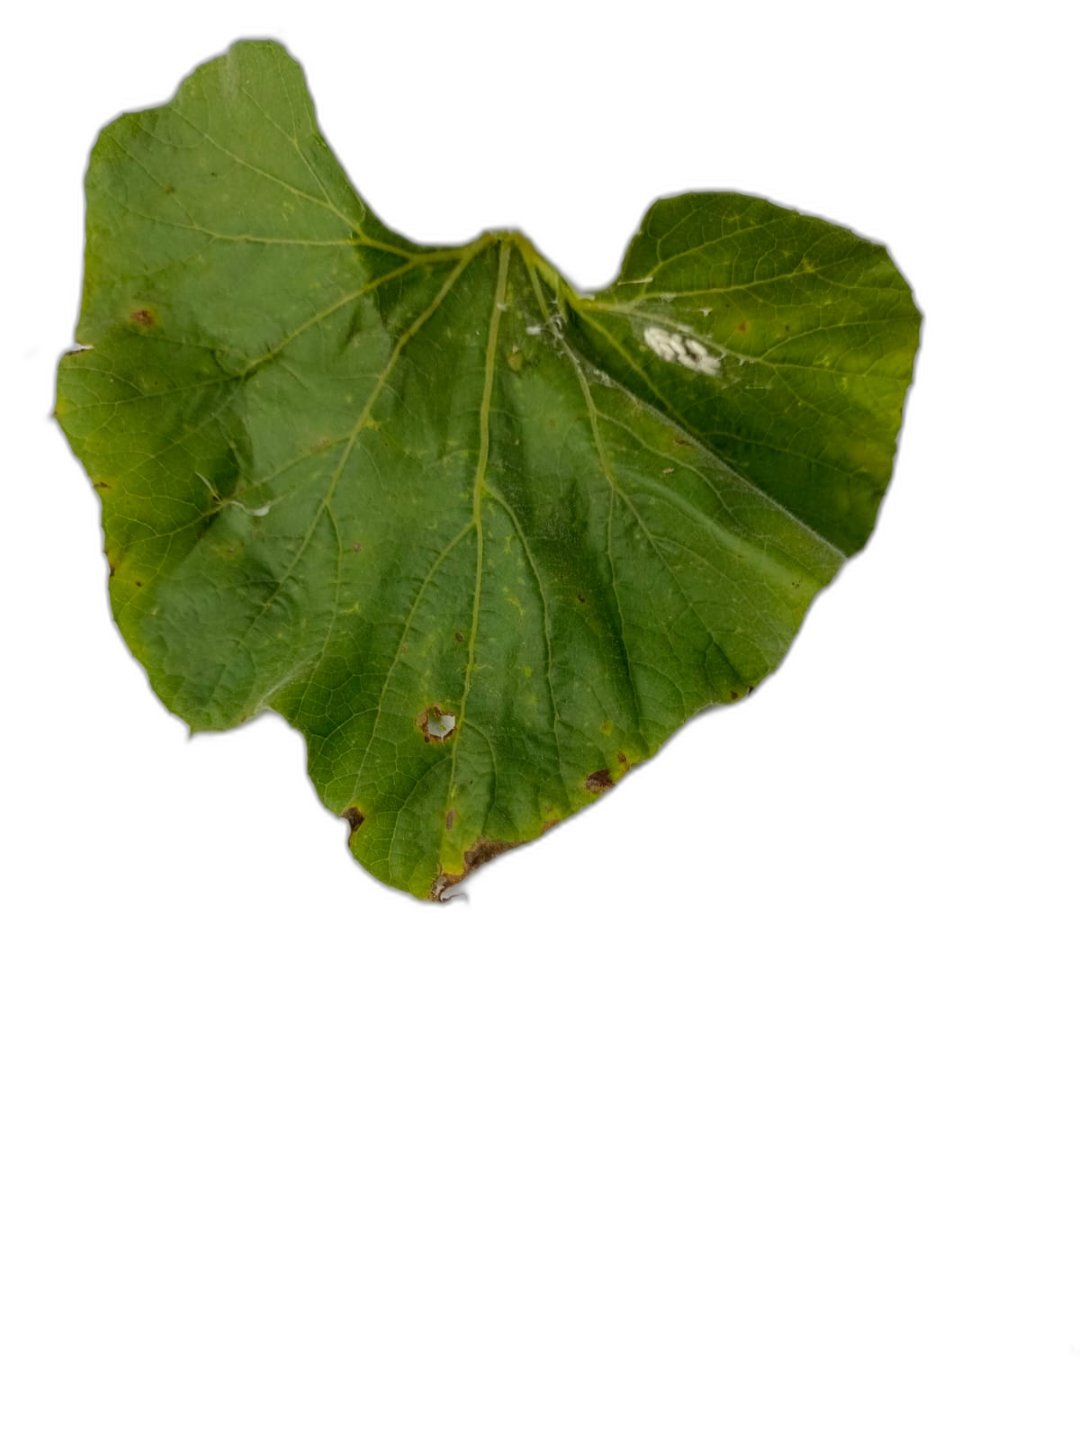
Crop: Bottle Gourd
Label: Anthracnose